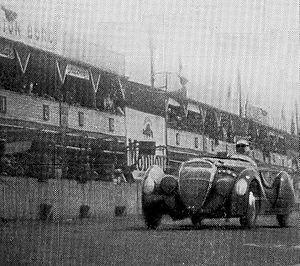
La Peugeot 402 Darl'mat de de Cortanze et Contet 5e des 24 heures du Mans 1938.
Les 24 Heures du Mans 1938 sont la 15ᵉ édition de l'épreuve et se déroulent les 18 et 19 juin 1938 sur le circuit de la Sarthe.
Émile Darl'mat, né le 2 février 1892 à Villers-en-Prayères et mort en 1970, est un carrossier français qui a personnalisé les automobiles Peugeot, jusqu'à concevoir des modèles courant aux 24 Heures du Mans.